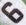
Number: 6